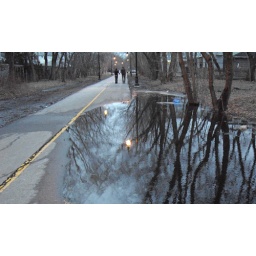
6 sky in the ground 2